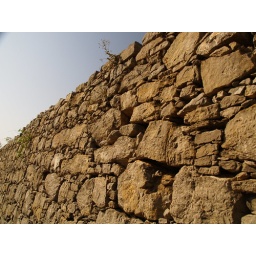
the stone walls in taxila typically consist of large boulders with small stones fitted in between to absorb the impact of earthquakes.